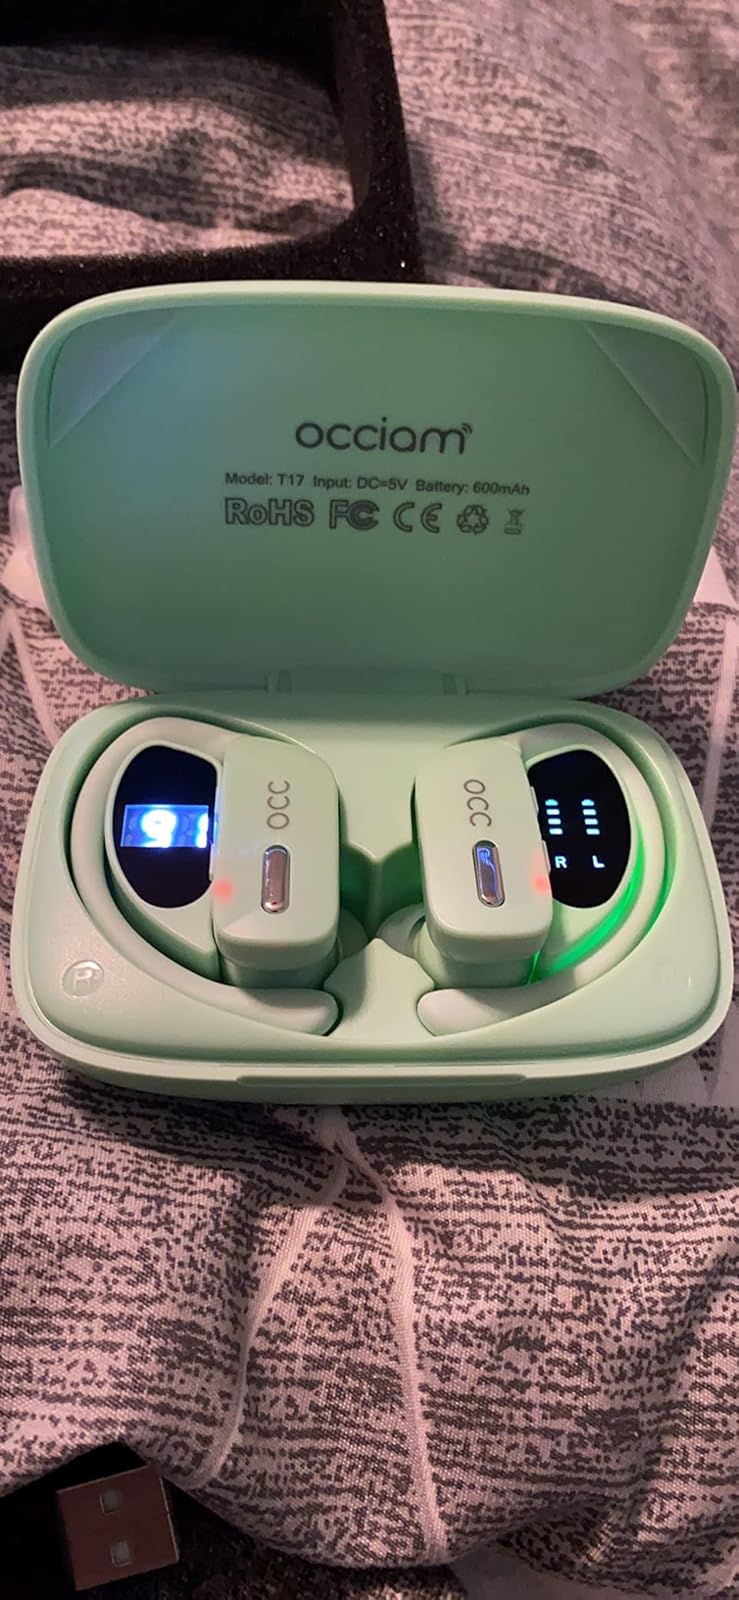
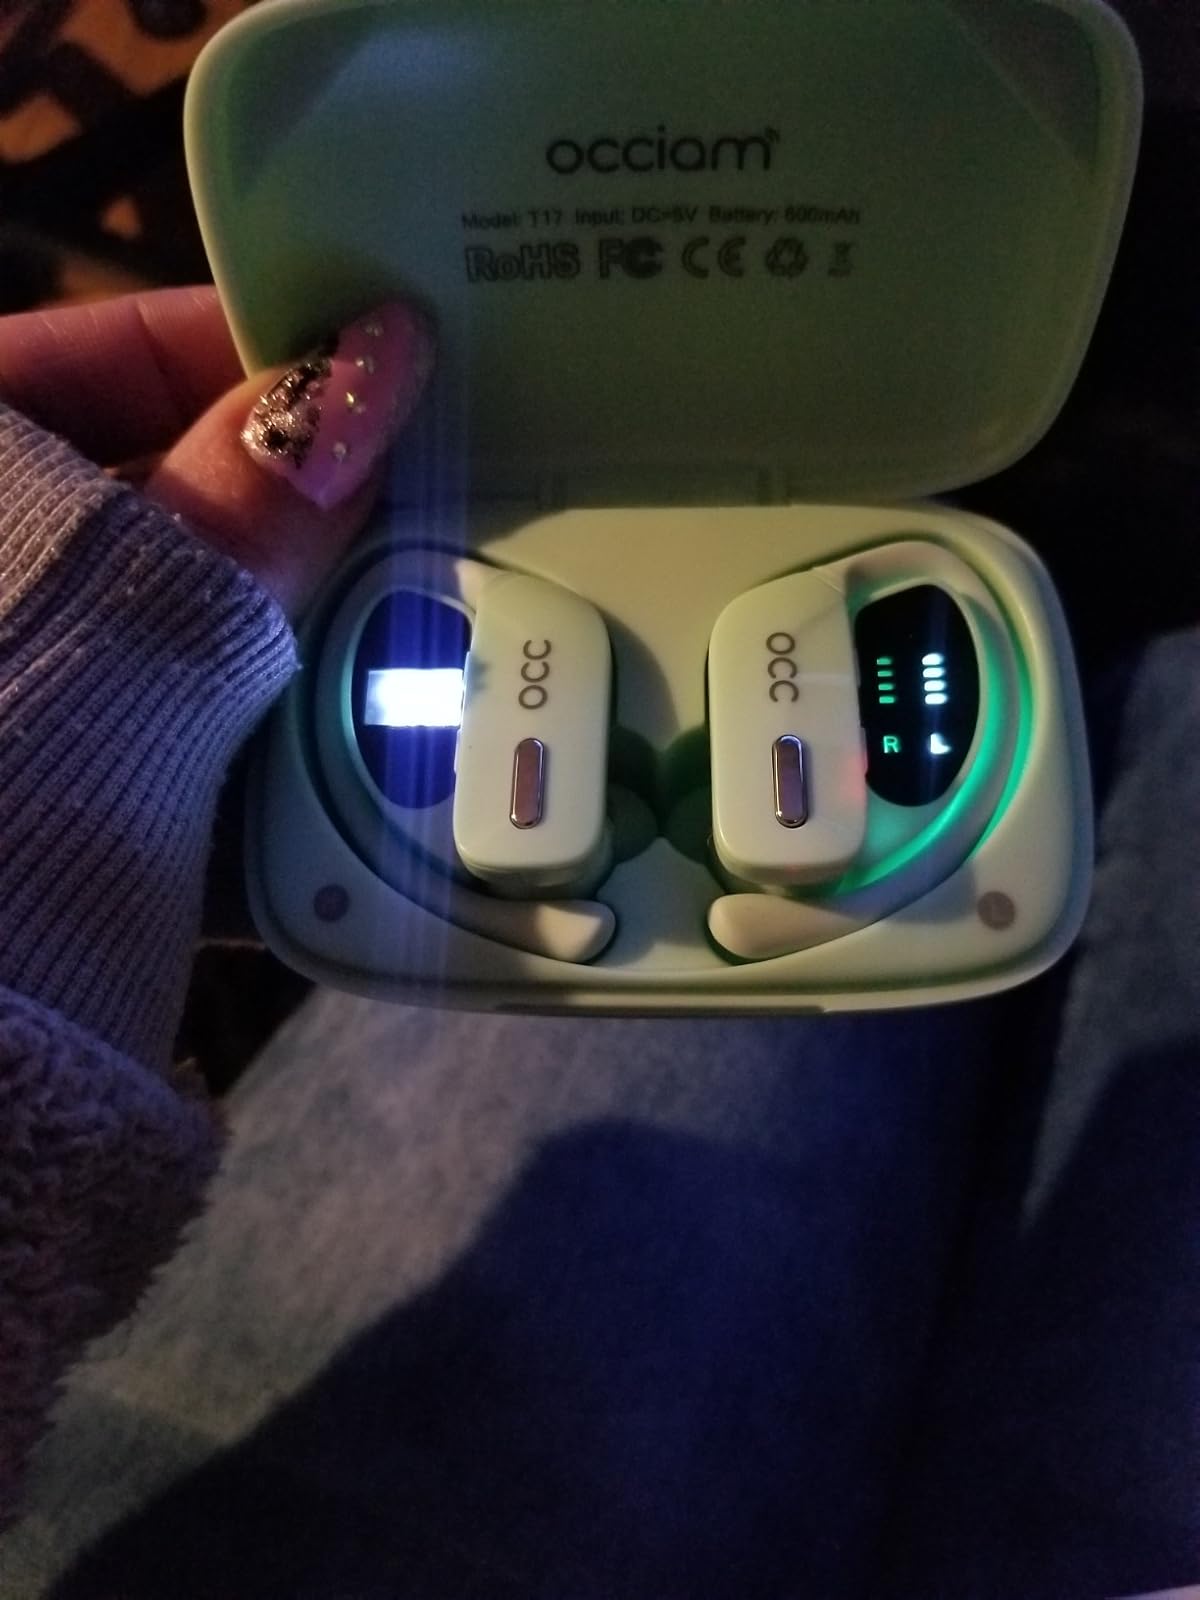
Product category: earbuds
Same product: yes